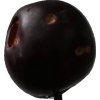
Label: plum